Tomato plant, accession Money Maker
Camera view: tilt-top (135 deg); turntable rotation: 300 degrees
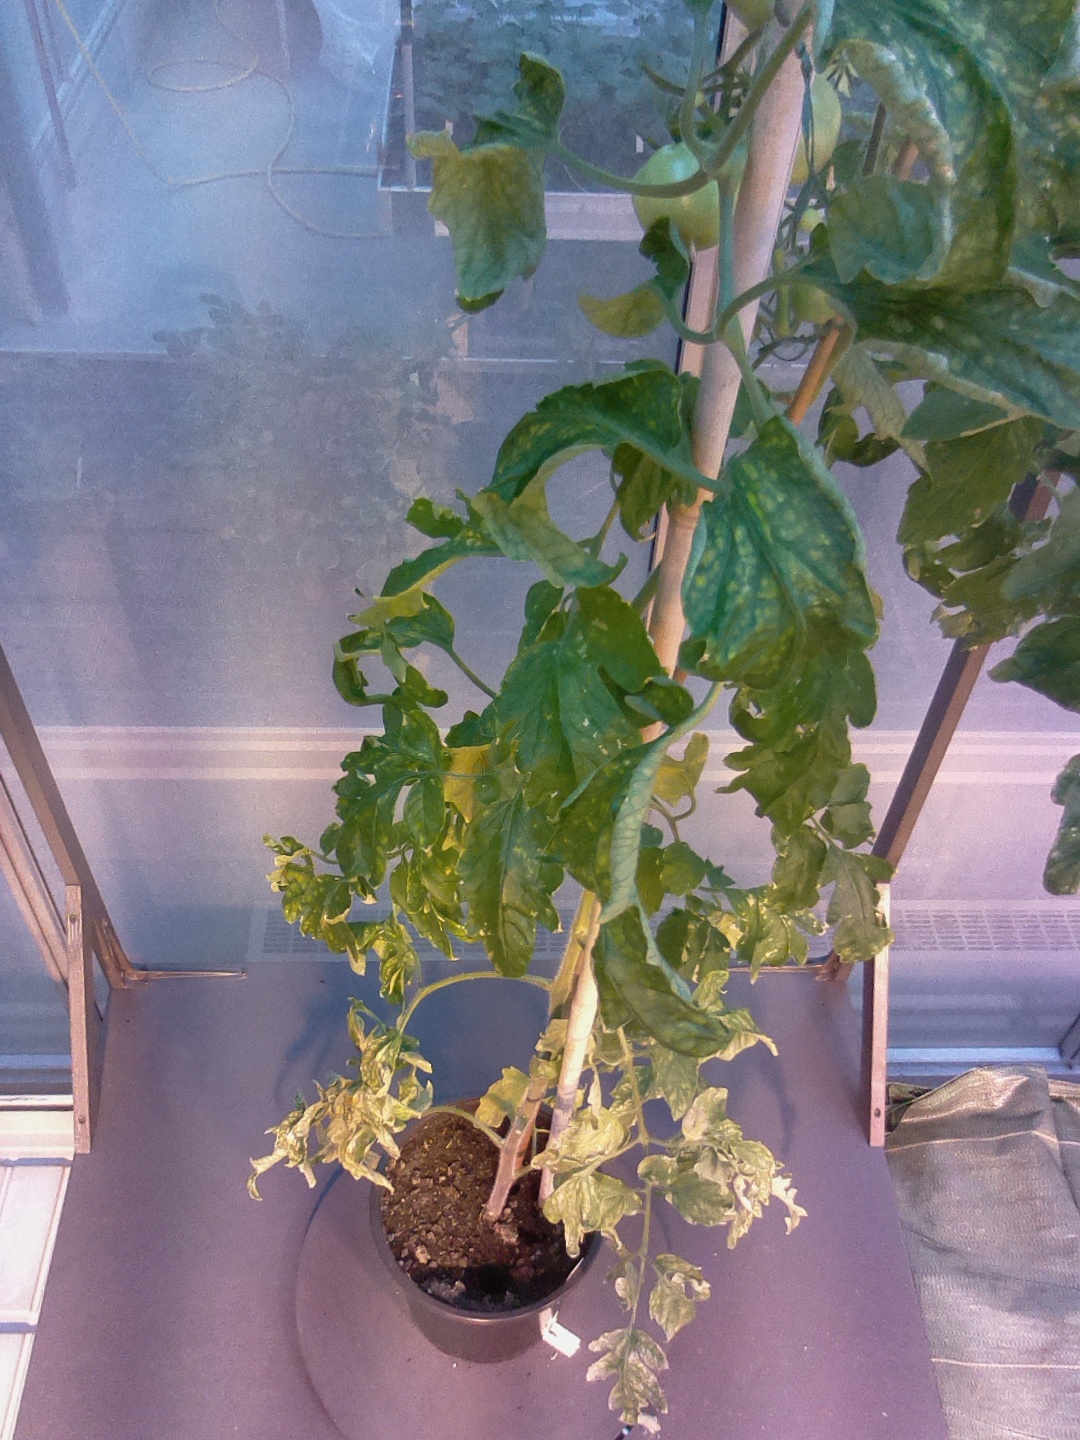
BBCH growth stage 78: 80% -90% of final fruit size